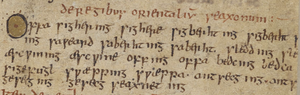
Généalogie du roi Offa d'Essex.
Seaxneat, Seaxnet ou Saxnot est un dieu de la mythologie germanique. Il pourrait avoir été le dieu tribal des Saxons.